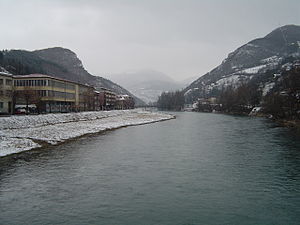
Lim (flod)
Lim ved Prijepolje i Serbien.
Lim er en 220 km lang biflod til Drina på Balkan, i det geografiske område Sandžak. Lim har sit udspring ved bjerget Maglić i Prokletije i det østlige Montenegro, og løber gennem den nordøstlige del af Montenegro videre ind i Serbien. I Bosnien-Hercegovina ender Lim, hvor den løber ud i Drina.